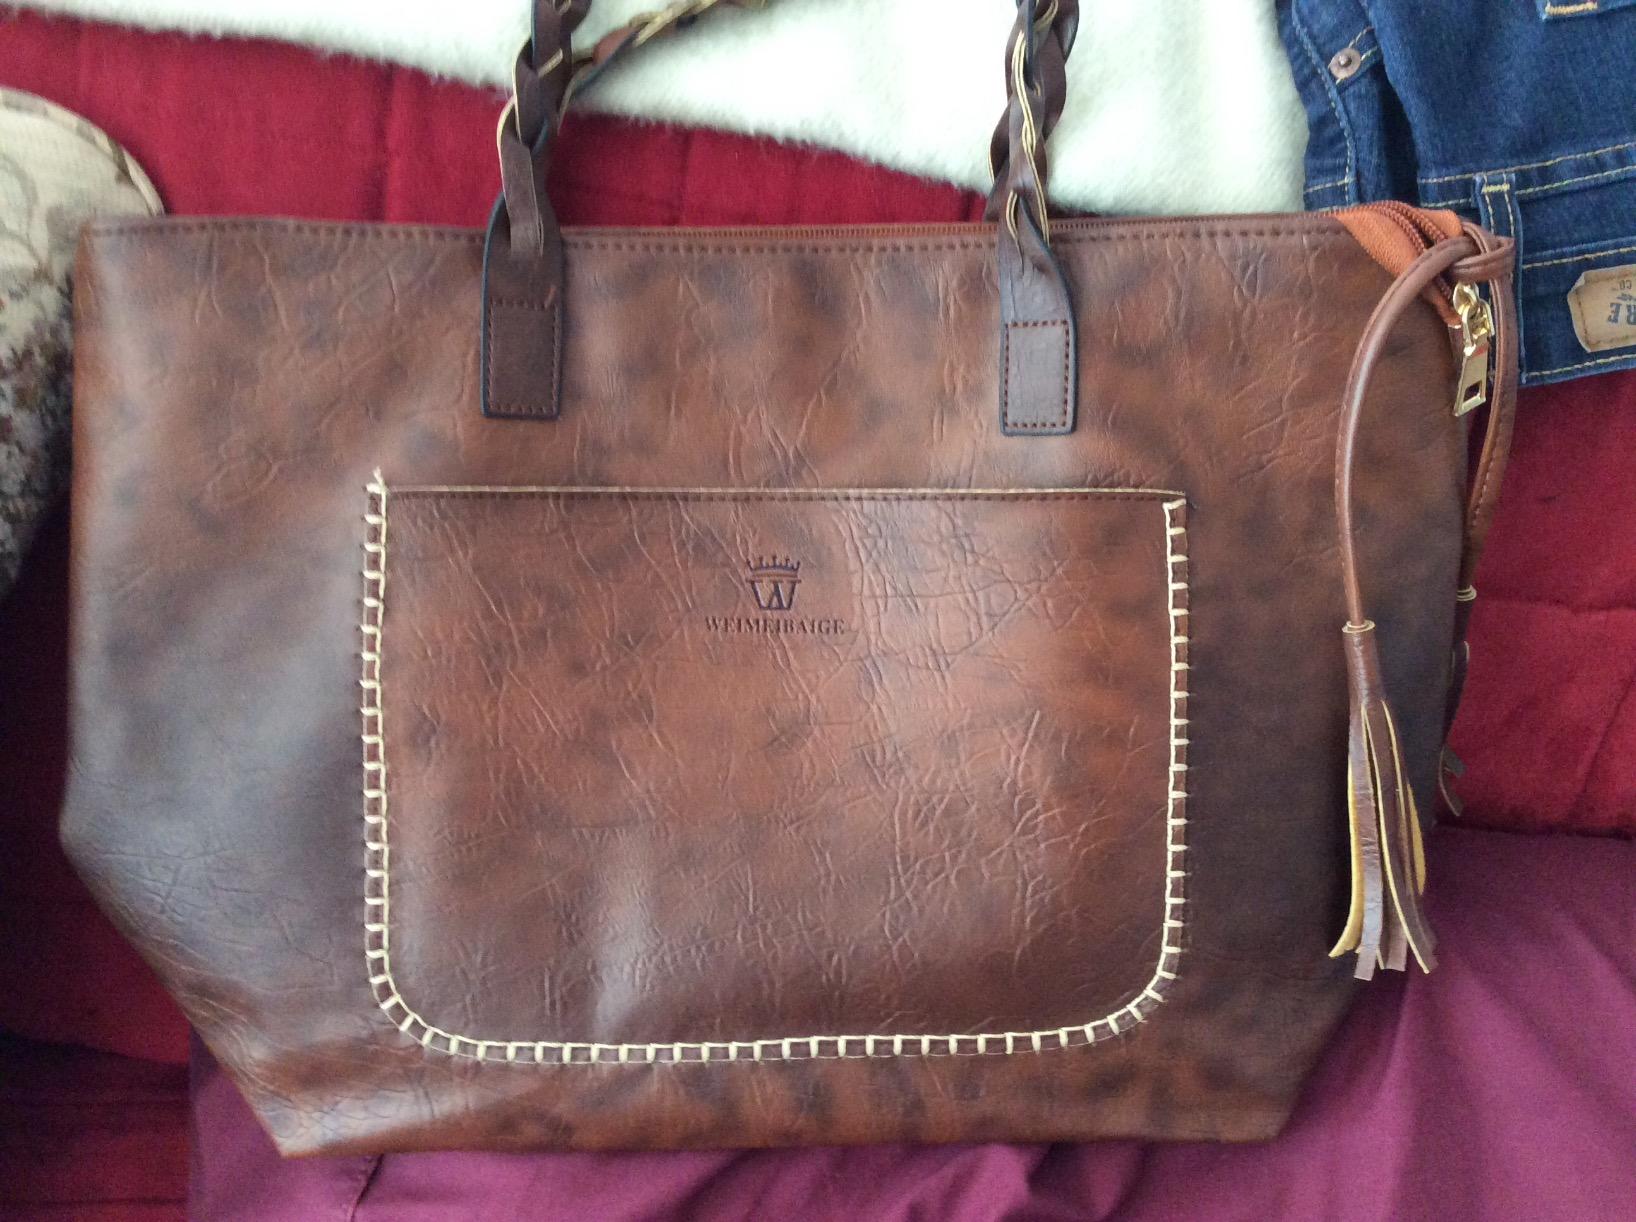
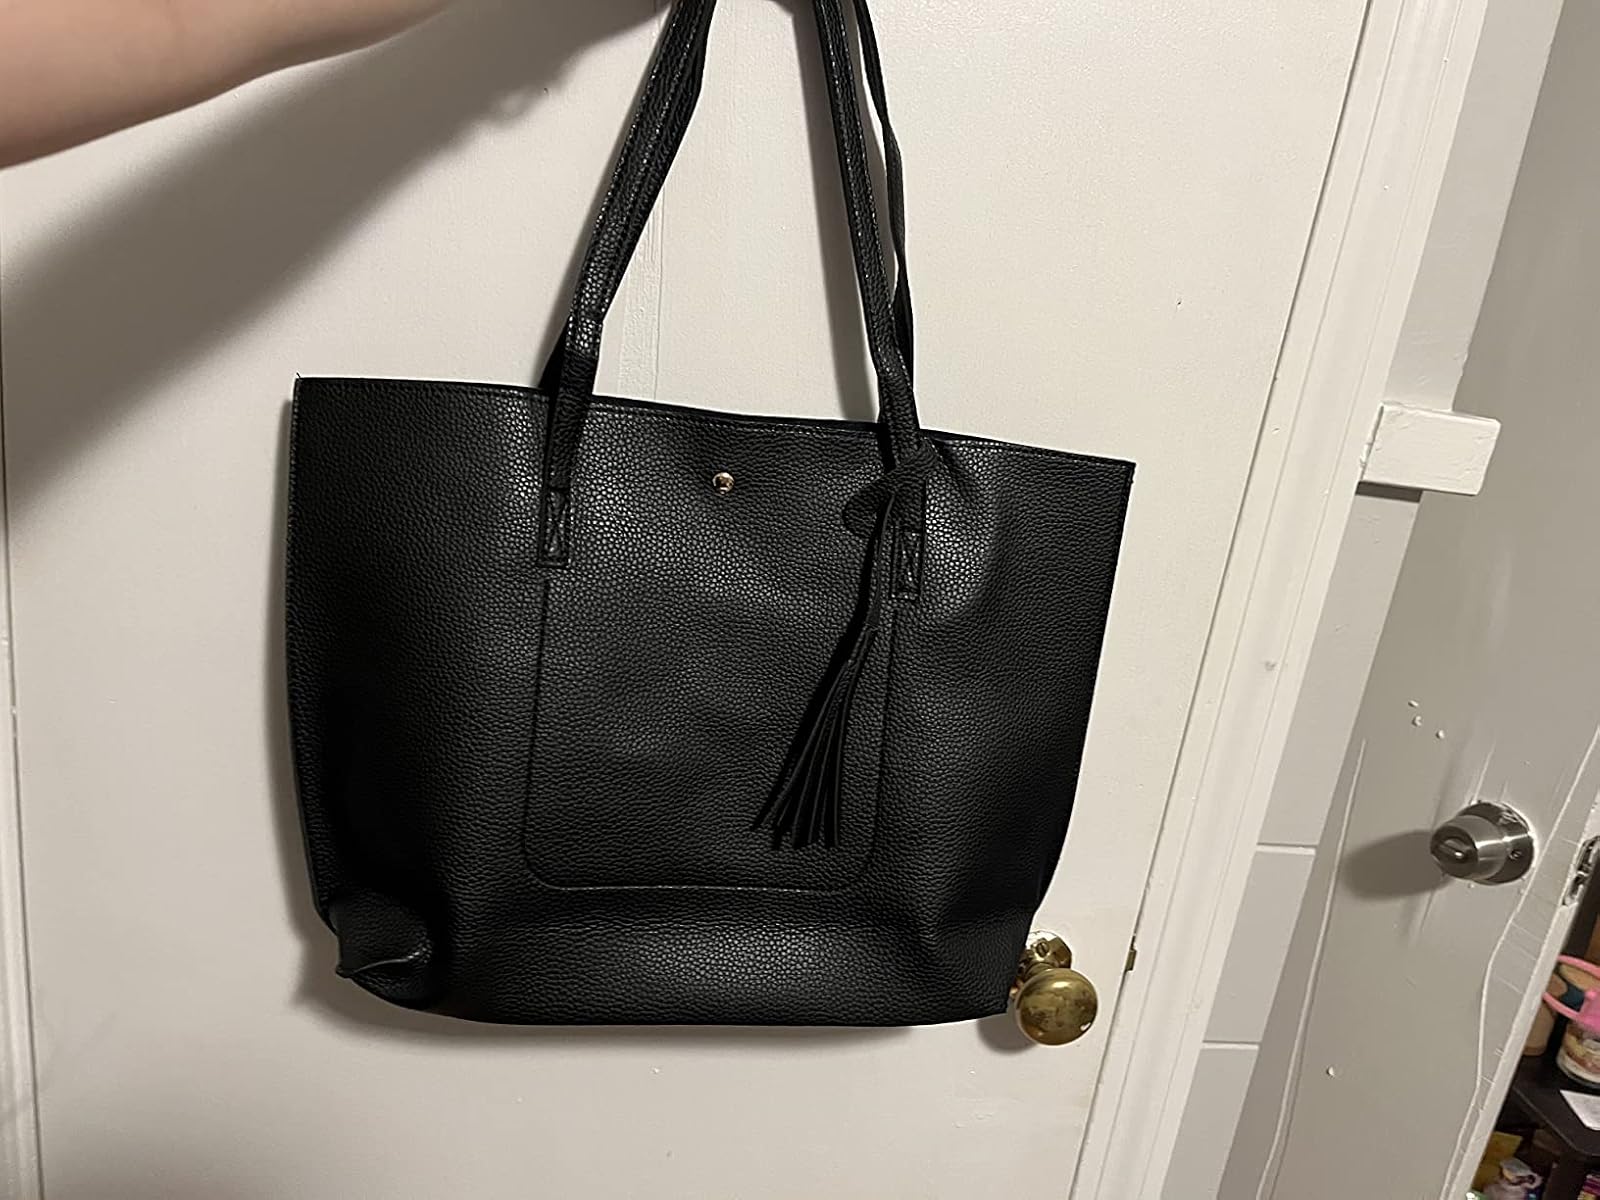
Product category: accessories_handbag
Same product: no